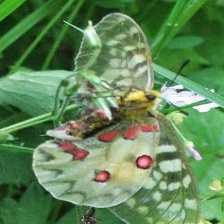
Species: CLODIUS PARNASSIAN